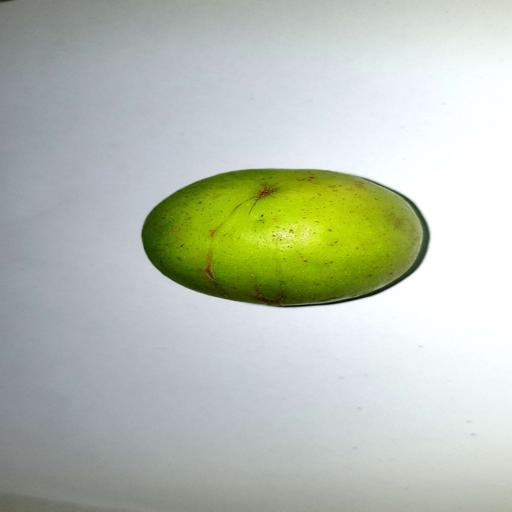
Label: healthy